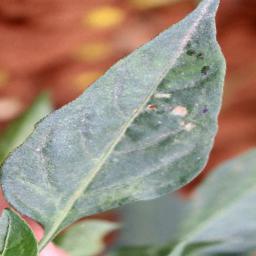
Label: mites_and_trips